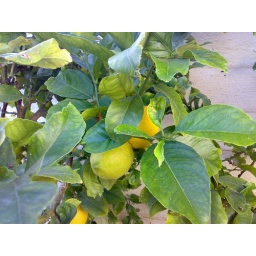
lemon tree in the backyard